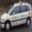
Label: automobile